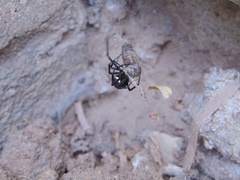
Species: Lactrodectus_hesperus